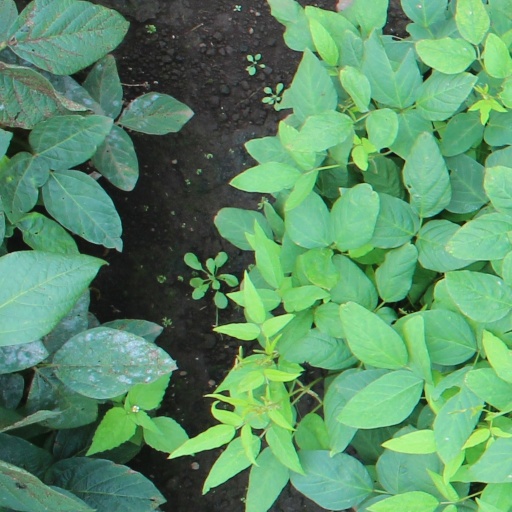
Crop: soybean